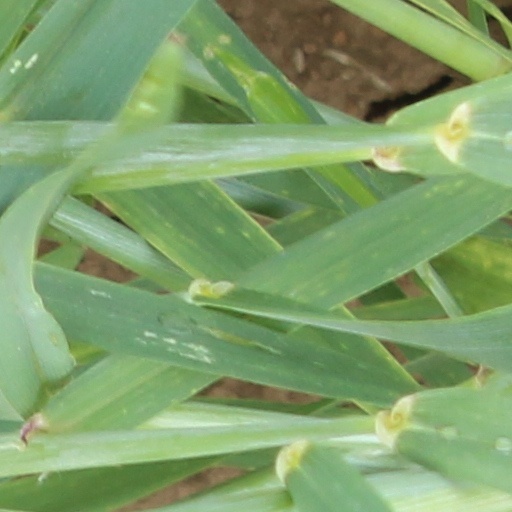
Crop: wheat